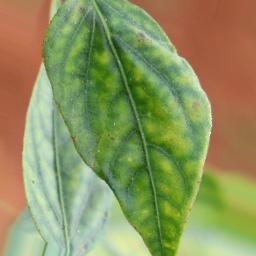
Label: nutritional